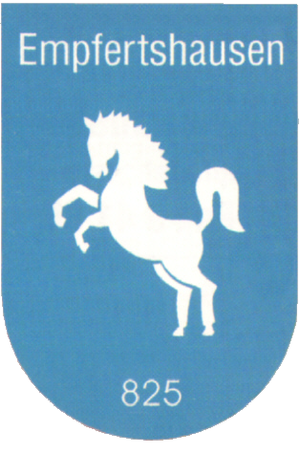
Empfertshausen est une commune allemande de l'arrondissement de Wartburg, Land de Thuringe.